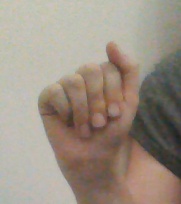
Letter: saad